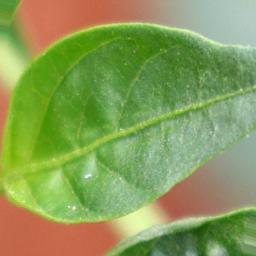
Label: healthy